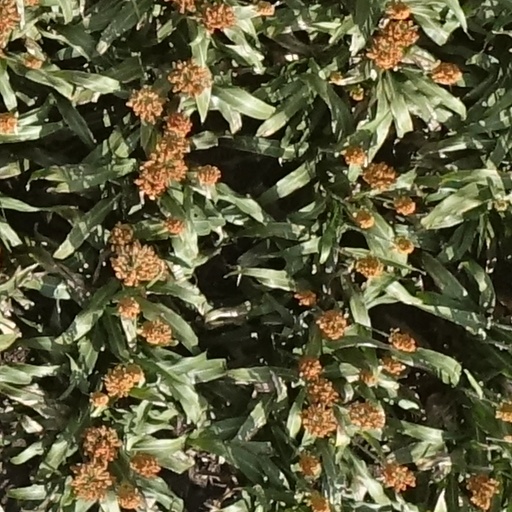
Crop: sorghum